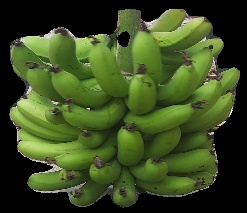
Variety: pachbale
Grade: grade3